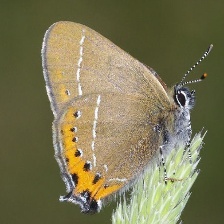
Species: BLACK HAIRSTREAK
Butterfly family (ImageNet category): lycaenid_butterfly